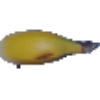
Label: Banana 1